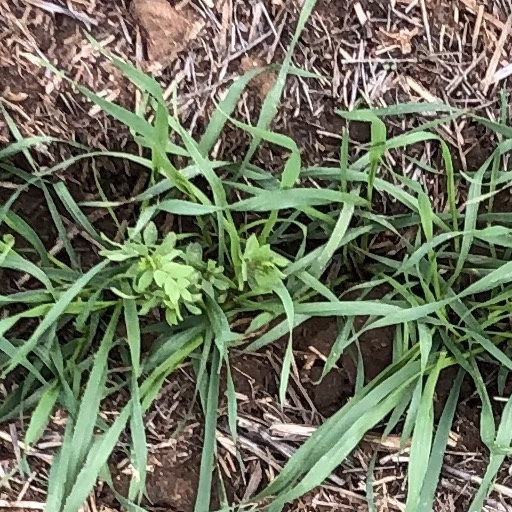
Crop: wheat